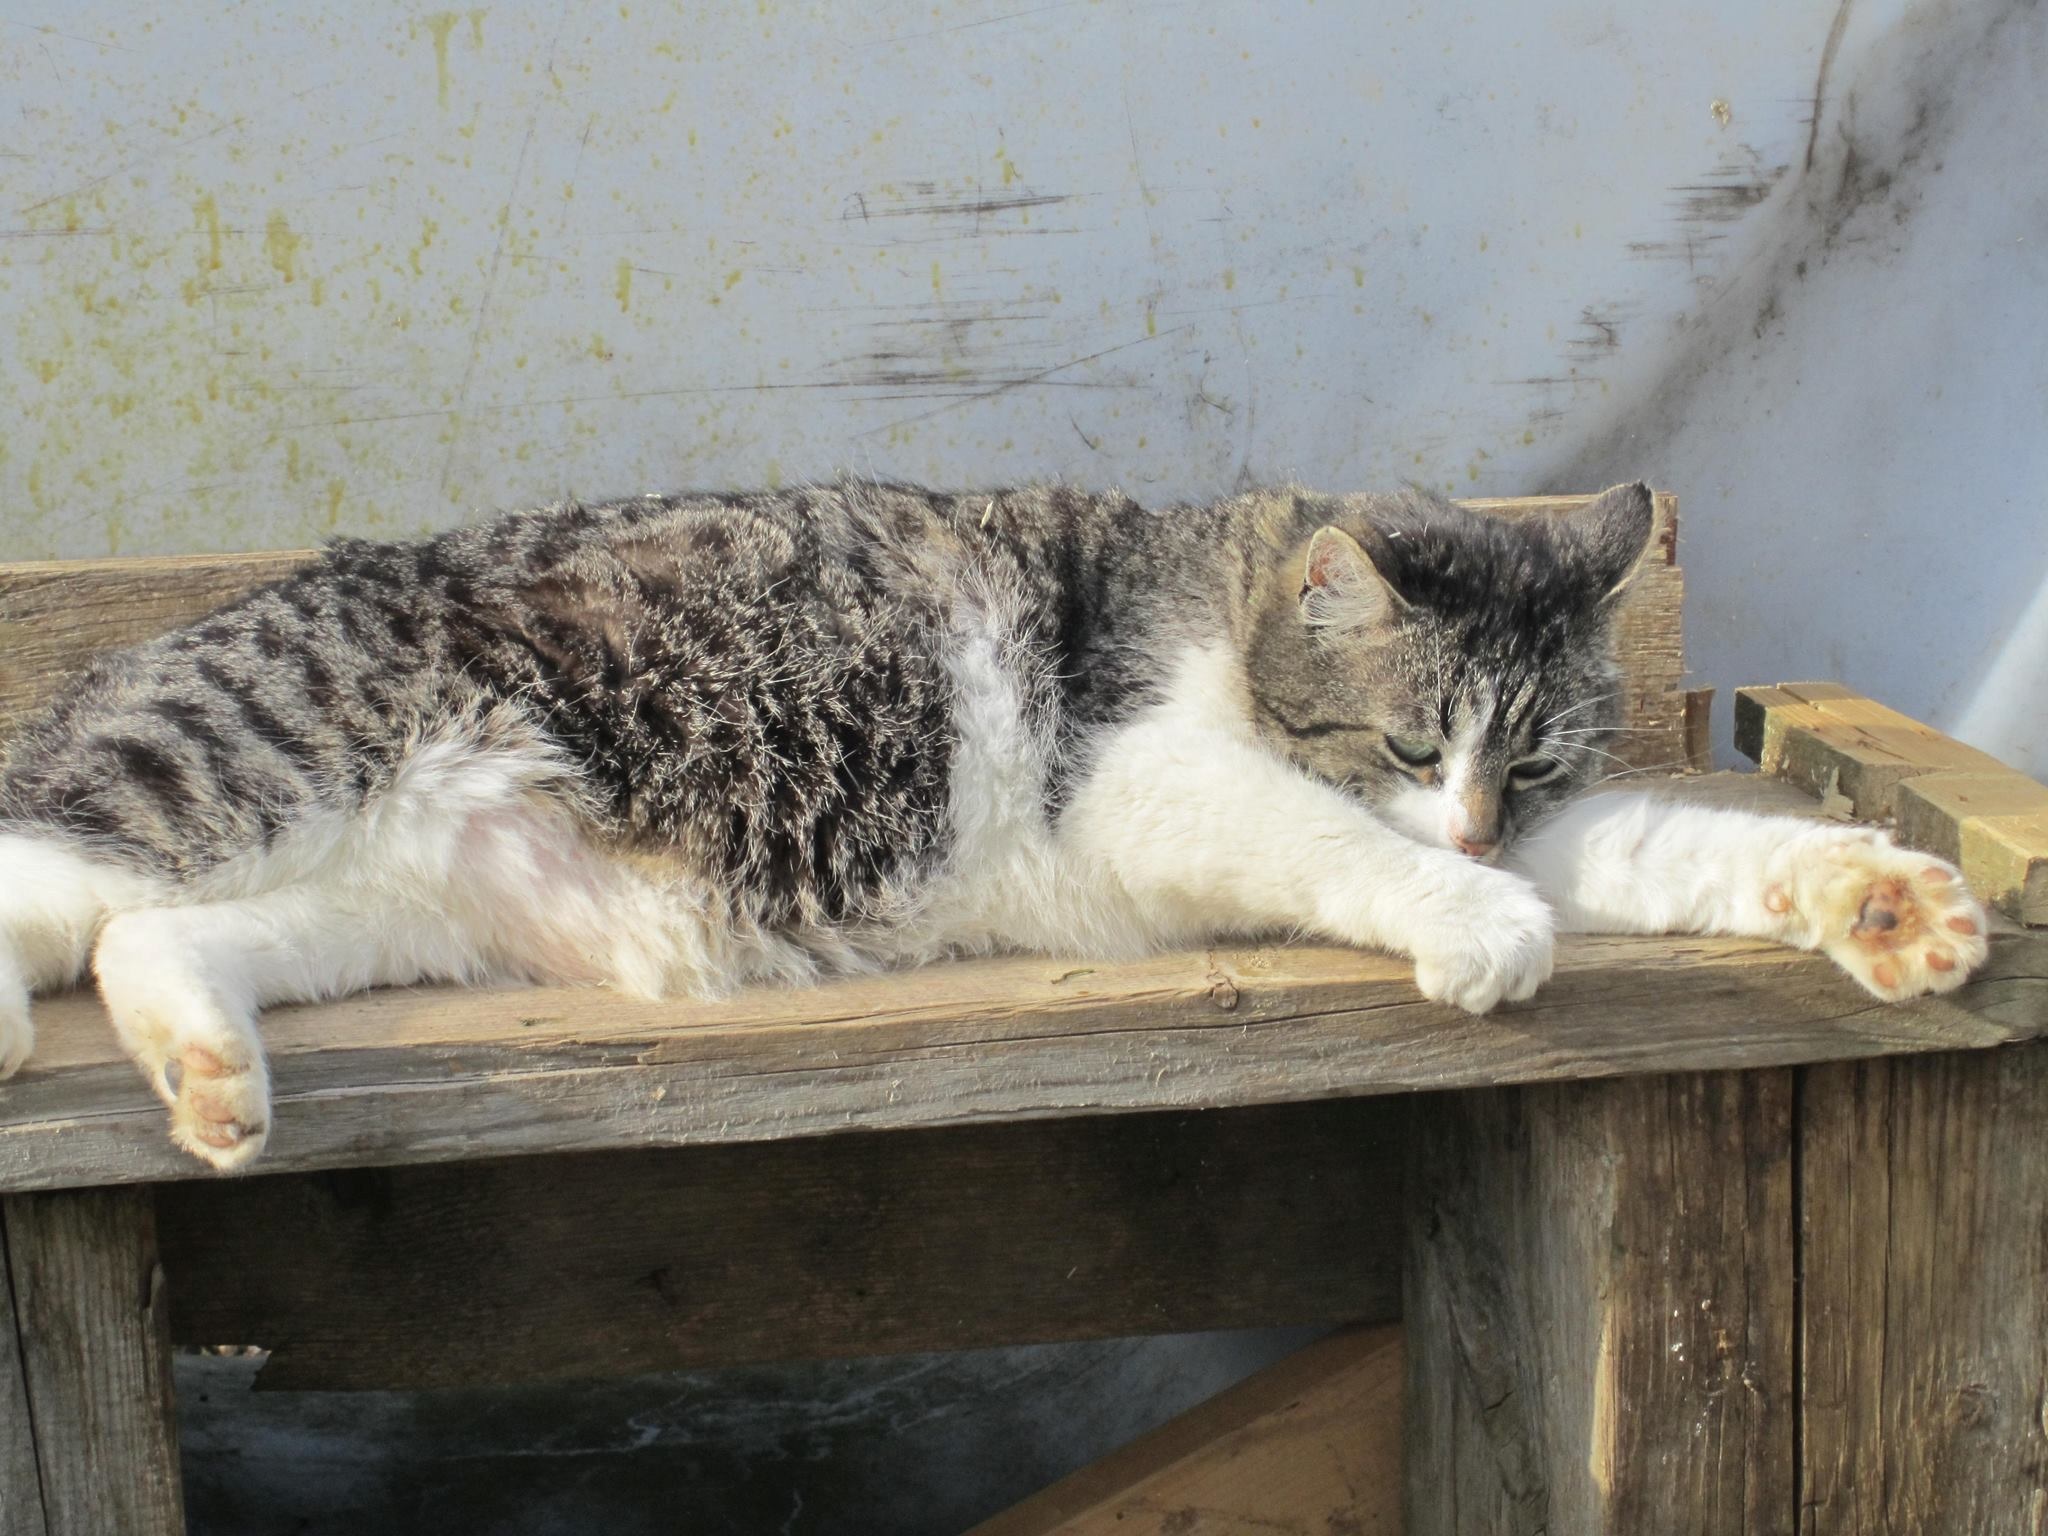
nature, wood, animal, cat, mammal, fauna, outstretched, whiskers, sleepy, vertebrate, tired, mackerel, concerns, tabby cat, european shorthair, animal shelter, wild cat, small to medium sized cats, cat like mammal, domestic short haired cat, pixie bob